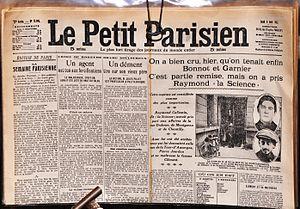
Raymond Callemin, né le 26 mars 1890 à Bruxelles, guillotiné dans le 14ᵉ arrondissement de Paris, devant les portes de la prison de la Santé, le 21 avril 1913, est un militant anarchiste, membre de la bande à Bonnot, plus connu sous le surnom de Raymond la Science.